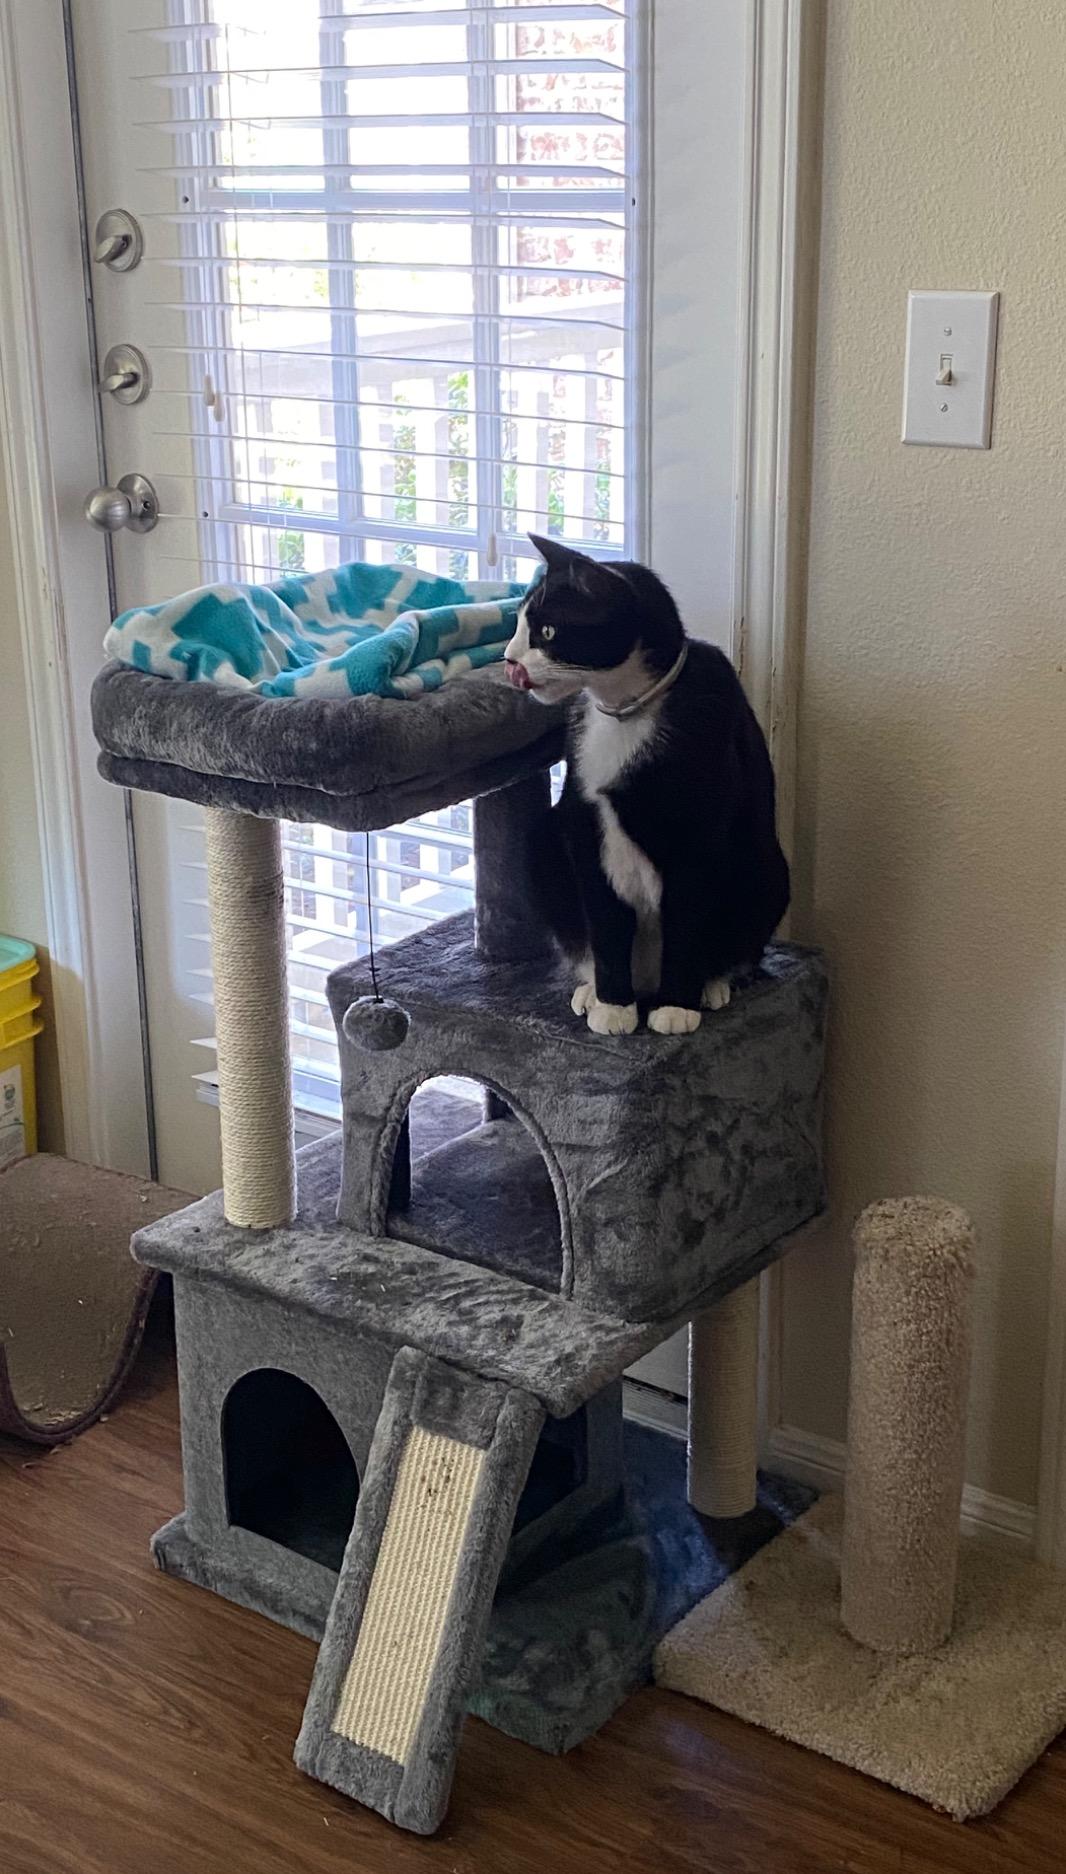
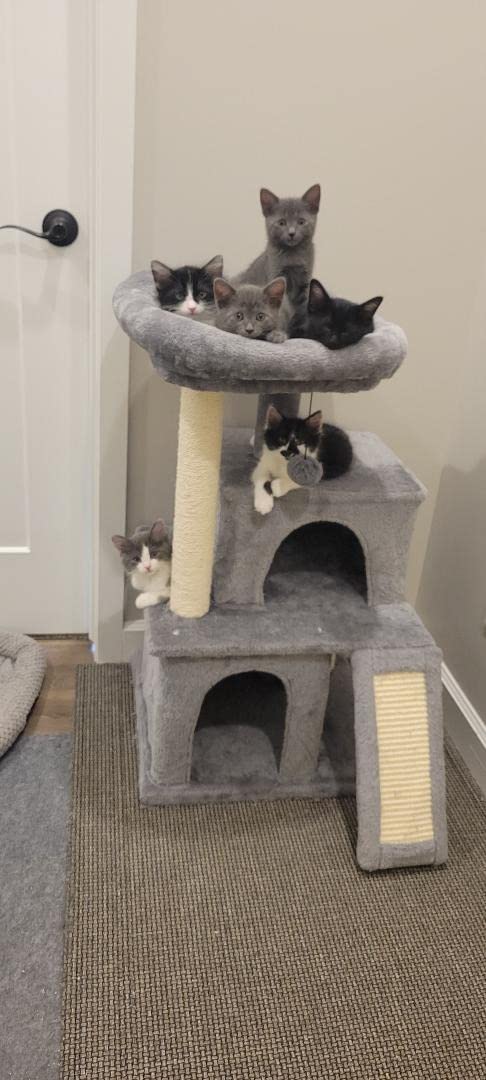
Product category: items_cat tree
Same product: yes